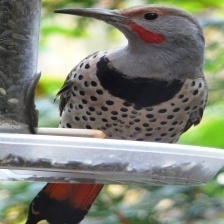
Species: NORTHERN FLICKER
Scientific name: COLAPTES AURATUS